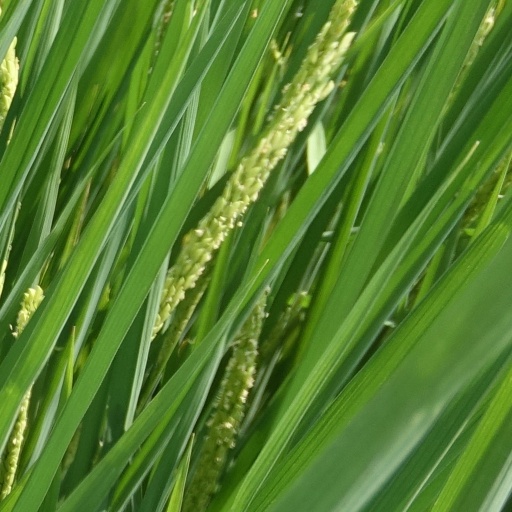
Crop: rice